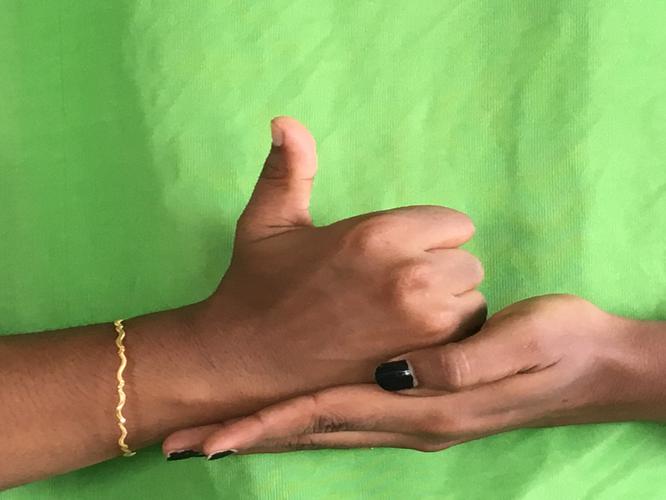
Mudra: Shivalinga
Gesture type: double_hand